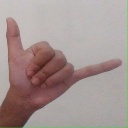
अक्षर: द